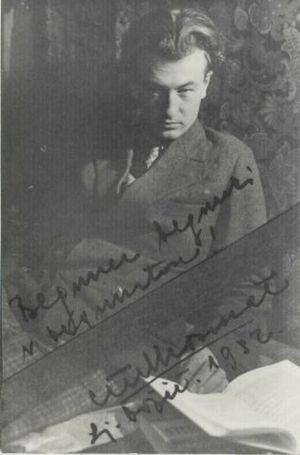
Ciril Kosmač est un écrivain slovène, né le 28 septembre 1910 à Slap ob Idrijci, à l'époque territoire italien, et mort le 28 janvier 1980 à Ljubljana.